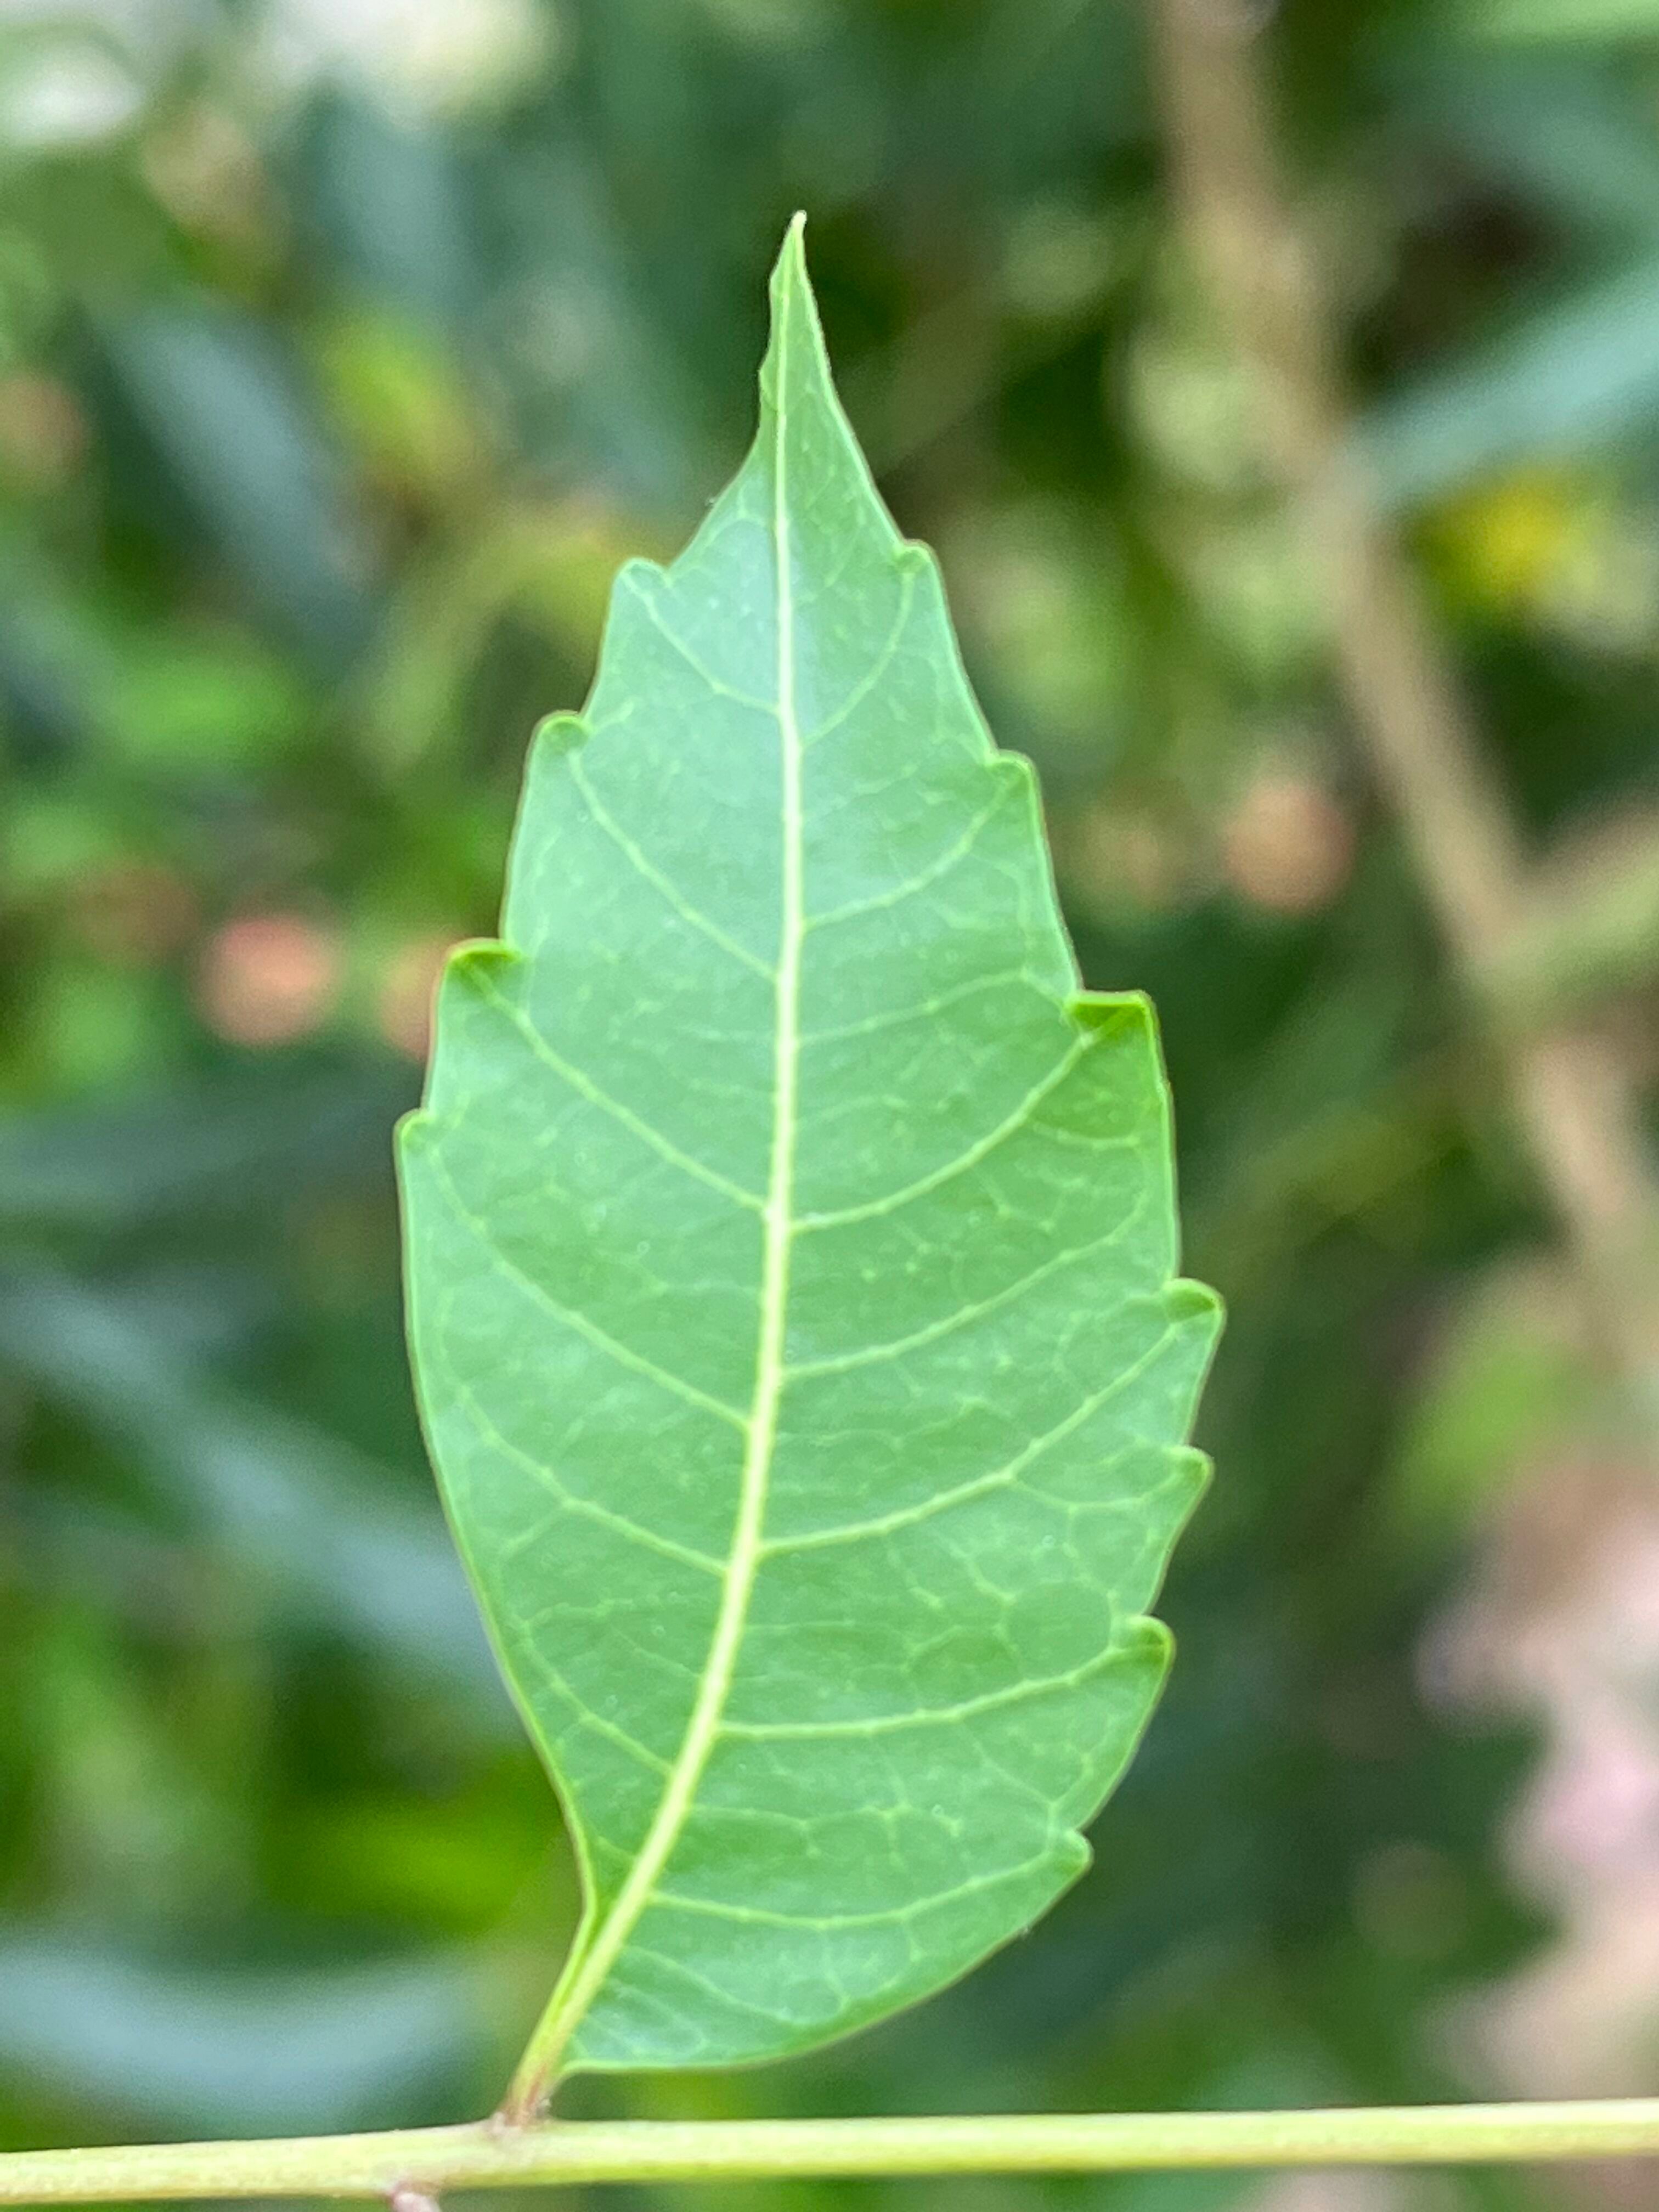
Plant species: azadirachta-indica